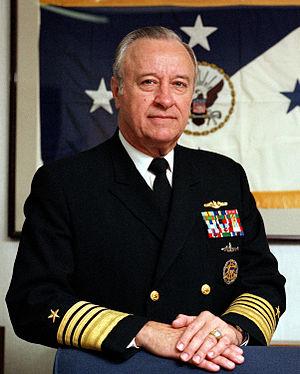
Le chef des Opérations navales, subordonné direct du Secrétaire à la Marine, chargé de la logistique et de l'efficacité opérationnelle des forces navales. Le chef des Opérations navales a un rôle administratif plutôt qu'un rôle de commandant direct sur le théâtre des opérations. Il fait partie d'une chaîne de commandement où les tâches sont réparties entre les chefs de service (gestion du personnel et logistique) et les commandants (utilisation des forces militaires).